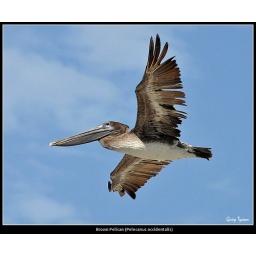
I could watch these birds soaring over the beach all day.